List of Army National Guard units with campaign credit for the War of 1812

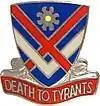
Distinctive Unit Insignia: 183 Cav

The 183rd Cavalry dates back only to 2005, when it was organized from former elements of the 111th Air Defense Artillery. However, the Headquarters and Headquarters Troop/2-183rd Cavalry is much older, having been derived from the Headquarters and Headquarters Battery/3-111th Air Defense Artillery, which has a lineage that goes back to 1792, when the Portsmouth Rifles was organized in Norfolk County as a company in the 7th Regiment, Virginia Militia.